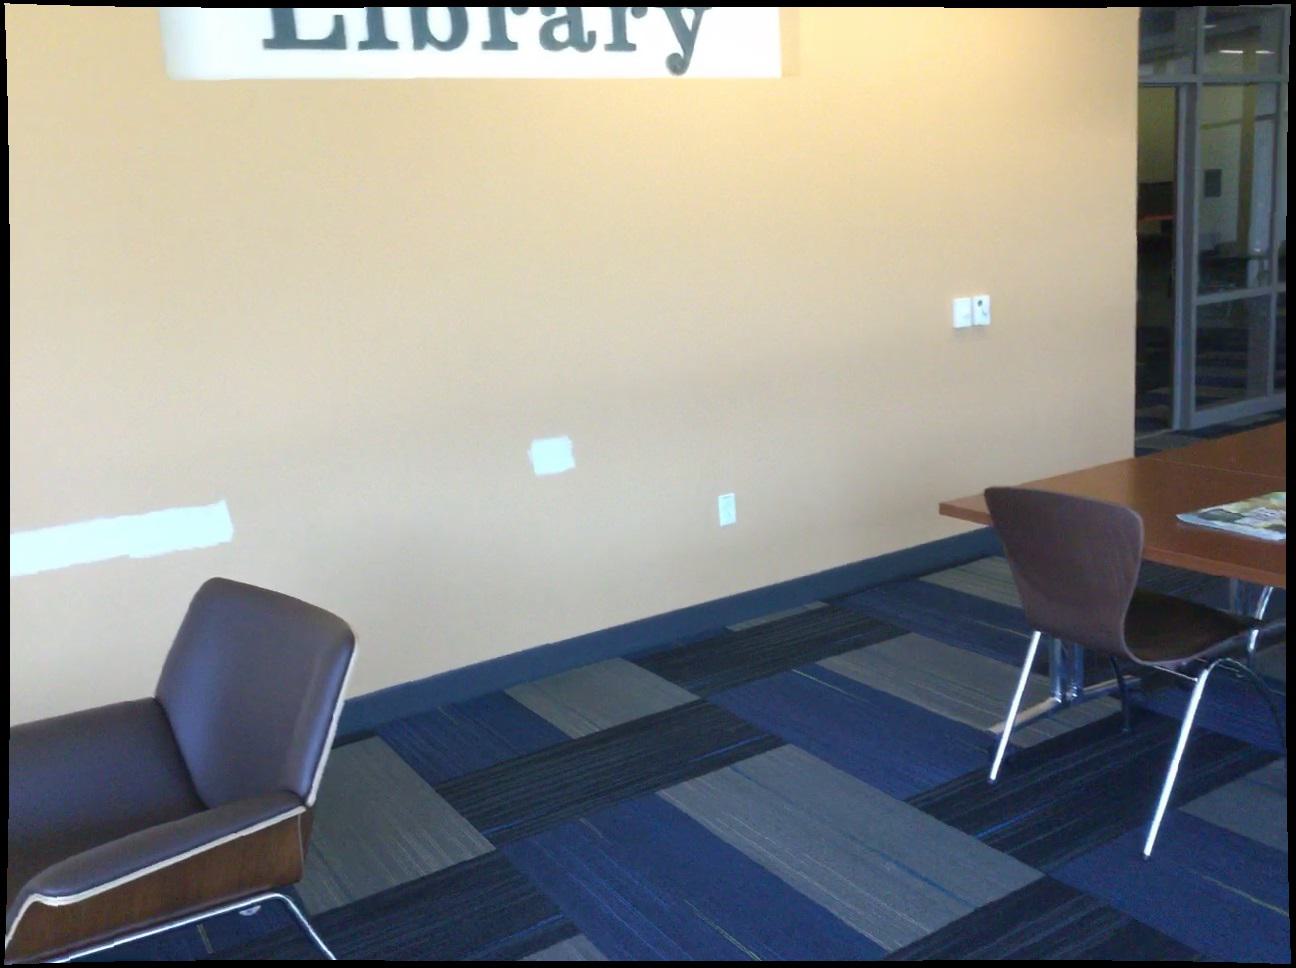
Question: In the image, there is the table. Pinpoint several points within the vacant space situated left of the table from the camera's perspective. Your final answer should be formatted as a list of tuples, i.e. [(x1, y1), ...], where each tuple contains the x and y coordinates of a point satisfying the conditions above. The coordinates should be between 0 and 1, indicating the normalized pixel locations of the points.
Answer: [(0.570, 0.815), (0.588, 0.829), (0.606, 0.844), (0.626, 0.860), (0.647, 0.876), (0.668, 0.895), (0.692, 0.913), (0.576, 0.790), (0.593, 0.803), (0.611, 0.817), (0.630, 0.831), (0.650, 0.846), (0.671, 0.863), (0.693, 0.879), (0.599, 0.779), (0.616, 0.792), (0.634, 0.805), (0.653, 0.819), (0.673, 0.834), (0.694, 0.849), (0.603, 0.757), (0.620, 0.769), (0.637, 0.781), (0.656, 0.793), (0.675, 0.807), (0.696, 0.821), (0.624, 0.748), (0.640, 0.759), (0.658, 0.771), (0.677, 0.782), (0.697, 0.795), (0.644, 0.739), (0.660, 0.749), (0.679, 0.760), (0.698, 0.772), (0.663, 0.729), (0.681, 0.740), (0.698, 0.750), (0.682, 0.720), (0.699, 0.730), (0.700, 0.712)]